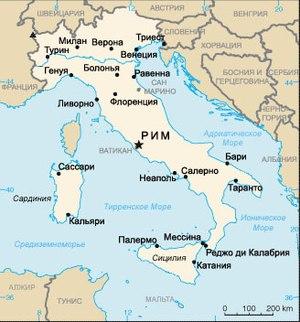
Carte d'Italie Hrvatski: Karta Italije Italiano: Mappa dell'Italia con nomi russi